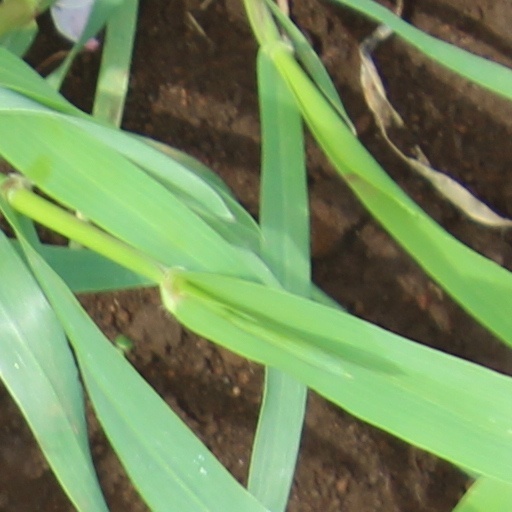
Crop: wheat